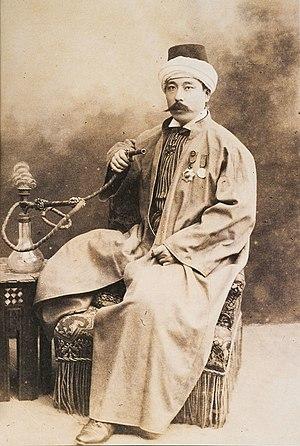
Yamada Torajirō (1866-1957) pendant son séjour à Istanbul de 1892 à 1914.
L'histoire de l'islam au Japon est relativement brève par rapport à la présence de longue date d'autres religions. La population musulmane du Japon constitue moins de 0,1 % de la population totale du pays en 2015.
Yamada Torajirō est un maître de thé et homme d'affaires japonais qui a significativement contribué aux relations entre le Japon et la Turquie au même titre que Nakamura Kenjirō et Noda Shotarō. Converti à l'Islam sous le nom d'« Abd al-Khalil », il est l'une des premières personnes japonaises à effectuer cette démarche et à faire le pèlerinage à La Mecque depuis Kōtarō Yamaoka en 1909.